Tissue transglutaminase

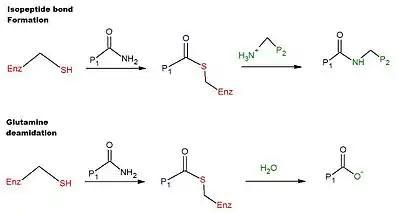
Figure 1: Transamidation (crosslinking) and deamidation mechanisms of tissue transglutaminase

The expression of tTG is regulated at the transcriptional level depending on complex signal cascades. Once synthesized, most of the protein is found in the cytoplasm, plasma membrane and ECM, but a small fraction is translocated to the nucleus, where it participates in the control of its own expression through the regulation of transcription factors.